Bay station

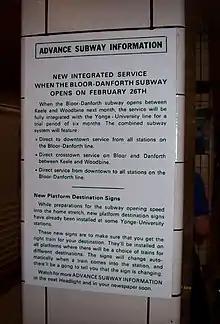
Lower Bay signage from 1966, when the TTC was about to open the Bloor–Danforth subway line

Below the main platform for Bay station is an abandoned platform, which was used for only six months in 1966 when the TTC experimentally ran trains whose routes included portions of both the Yonge–University and Bloor–Danforth lines. This abandoned platform is sometimes referred to as "Lower Bay" by the general public or "Bay Lower" by the TTC.